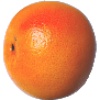
Label: pink_grapefruit